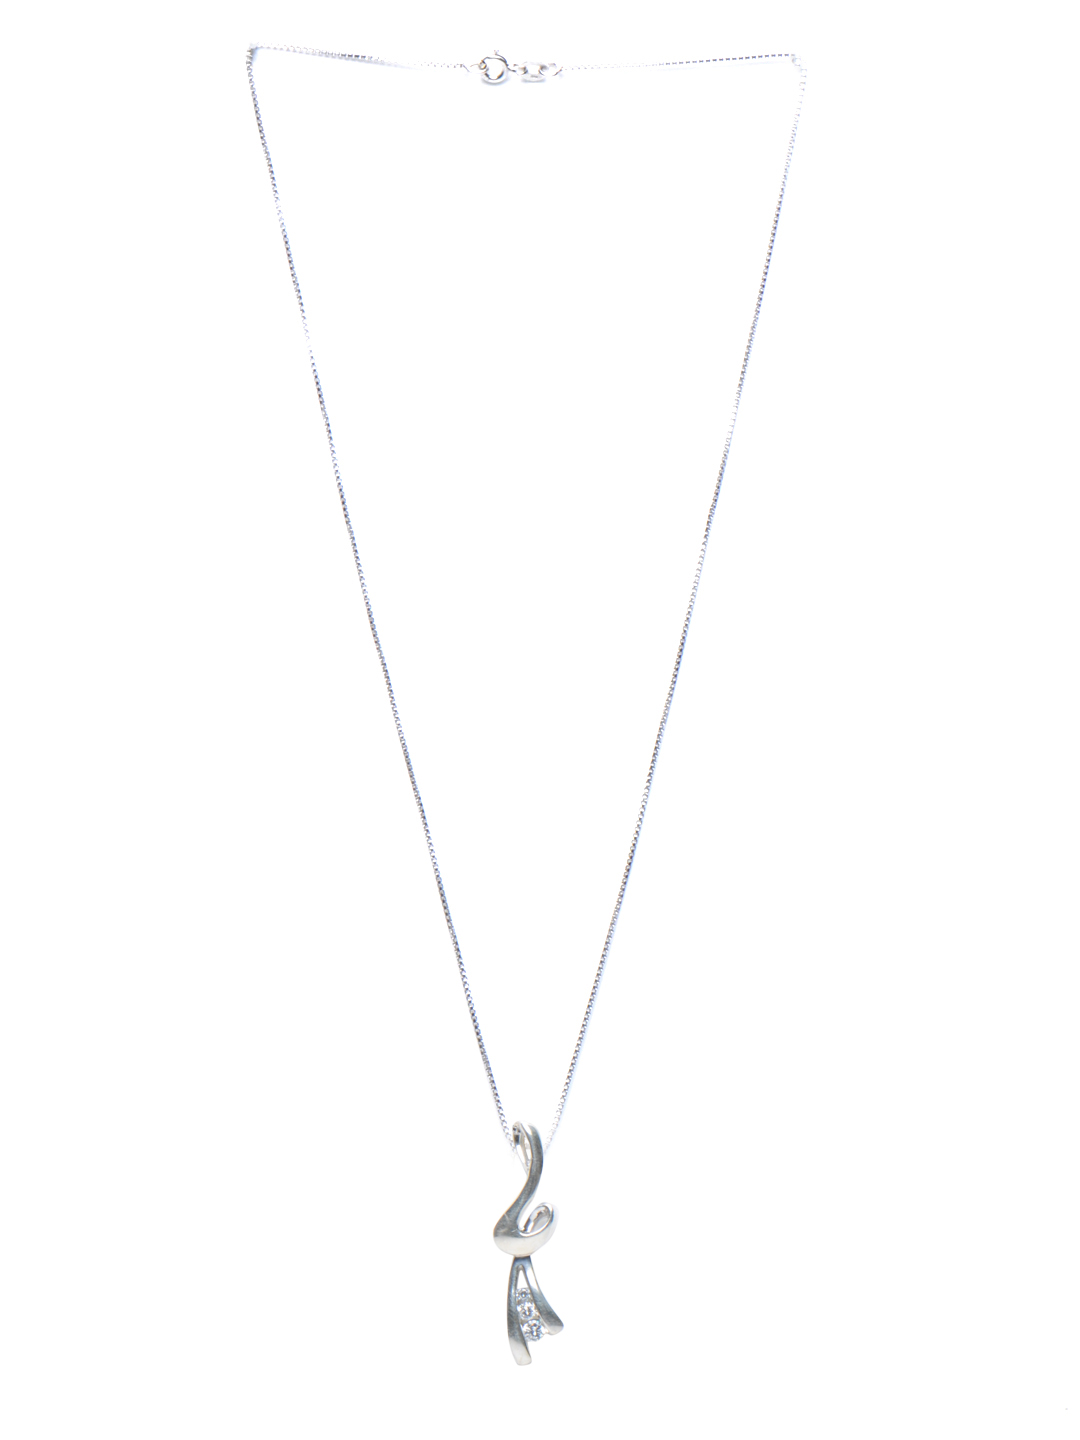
Lucera Women Silver Pendant
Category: Accessories / Jewellery / Pendant
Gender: Women
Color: Silver
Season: Summer 2012
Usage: Casual